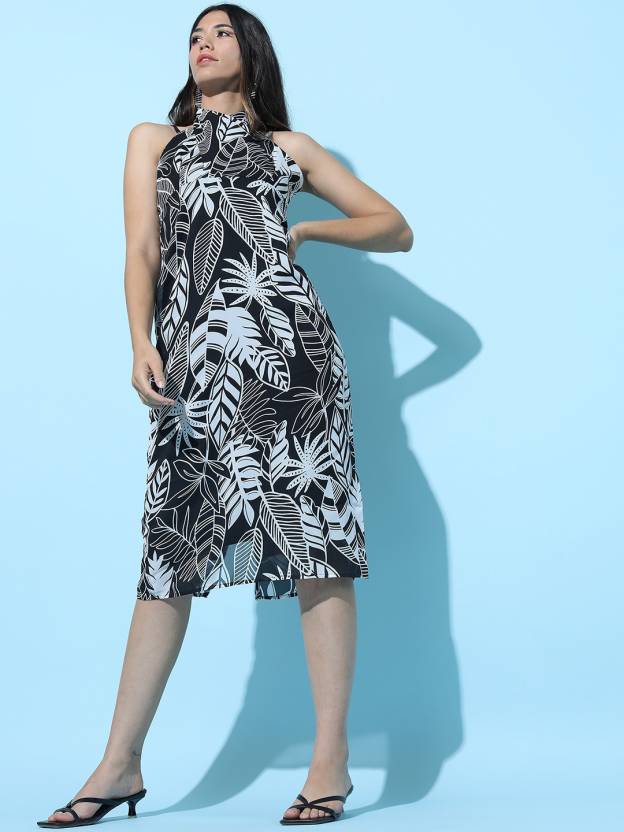
Product: Women Bodycon Black Dress
Price: ₹605
Colors: Black
Pattern: Floral Print
Description: TOKYO TALKIES CASUAL FIT POLYESTER Printed BLACK Dress